Bus deregulation in Great Britain

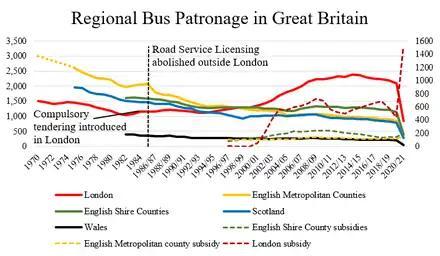
Bus patronage by region

Bus patronage grew after the war as soldiers were de-mobilised and greater prosperity led to greater use of the bus. However, travel patterns began to change with the steady growth of car sales and other social changes such as the growth of television which reduced evening travel. Most large private bus companies in England included a core industrialised urban area which was profitable, and a rural expanse which either barely covered costs or lost money. These larger bus companies cross-subsidised their rural services with profits from their urban operations. Fares had largely remained unchanged since 1930 partially due to companies growing by acquisition – safe from the threat of new market entrants – but opportunities to improve profitability through consolidation were eventually exhausted.